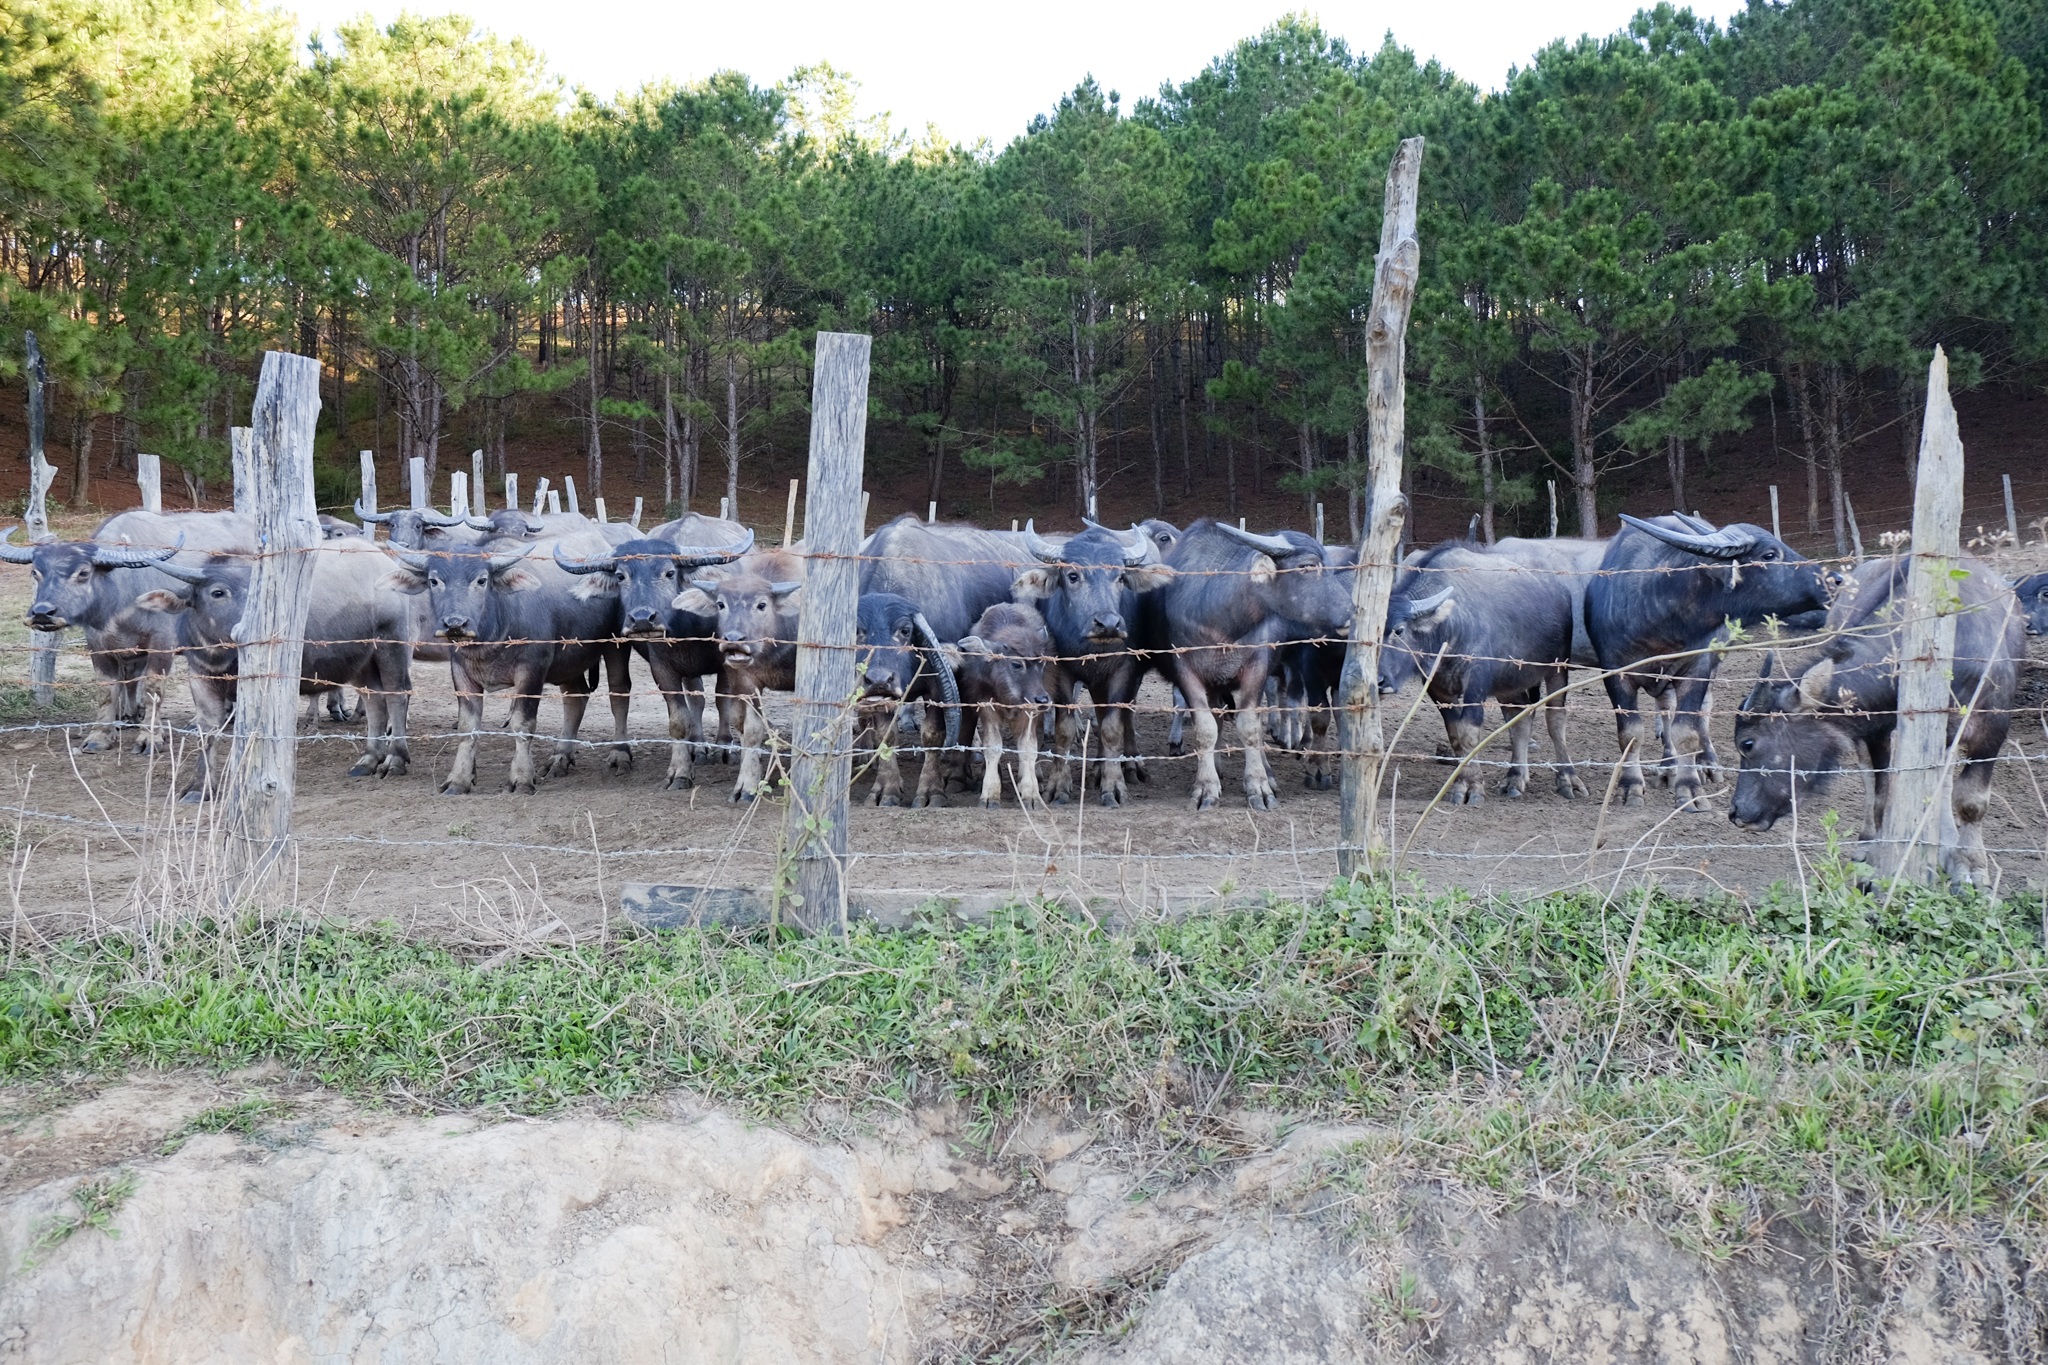
landscape, mountain, farm, food, herd, pasture, viet nam, cattle like mammal